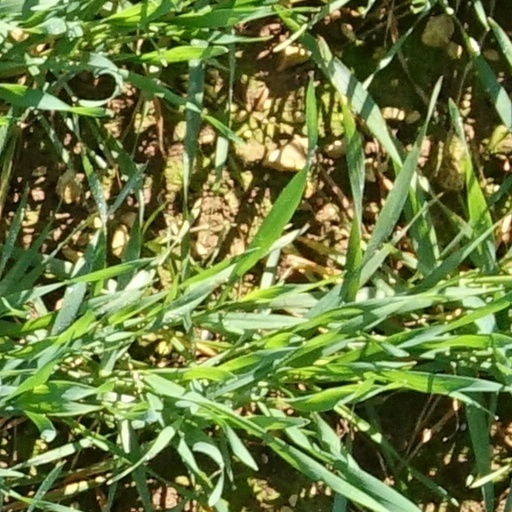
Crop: wheat